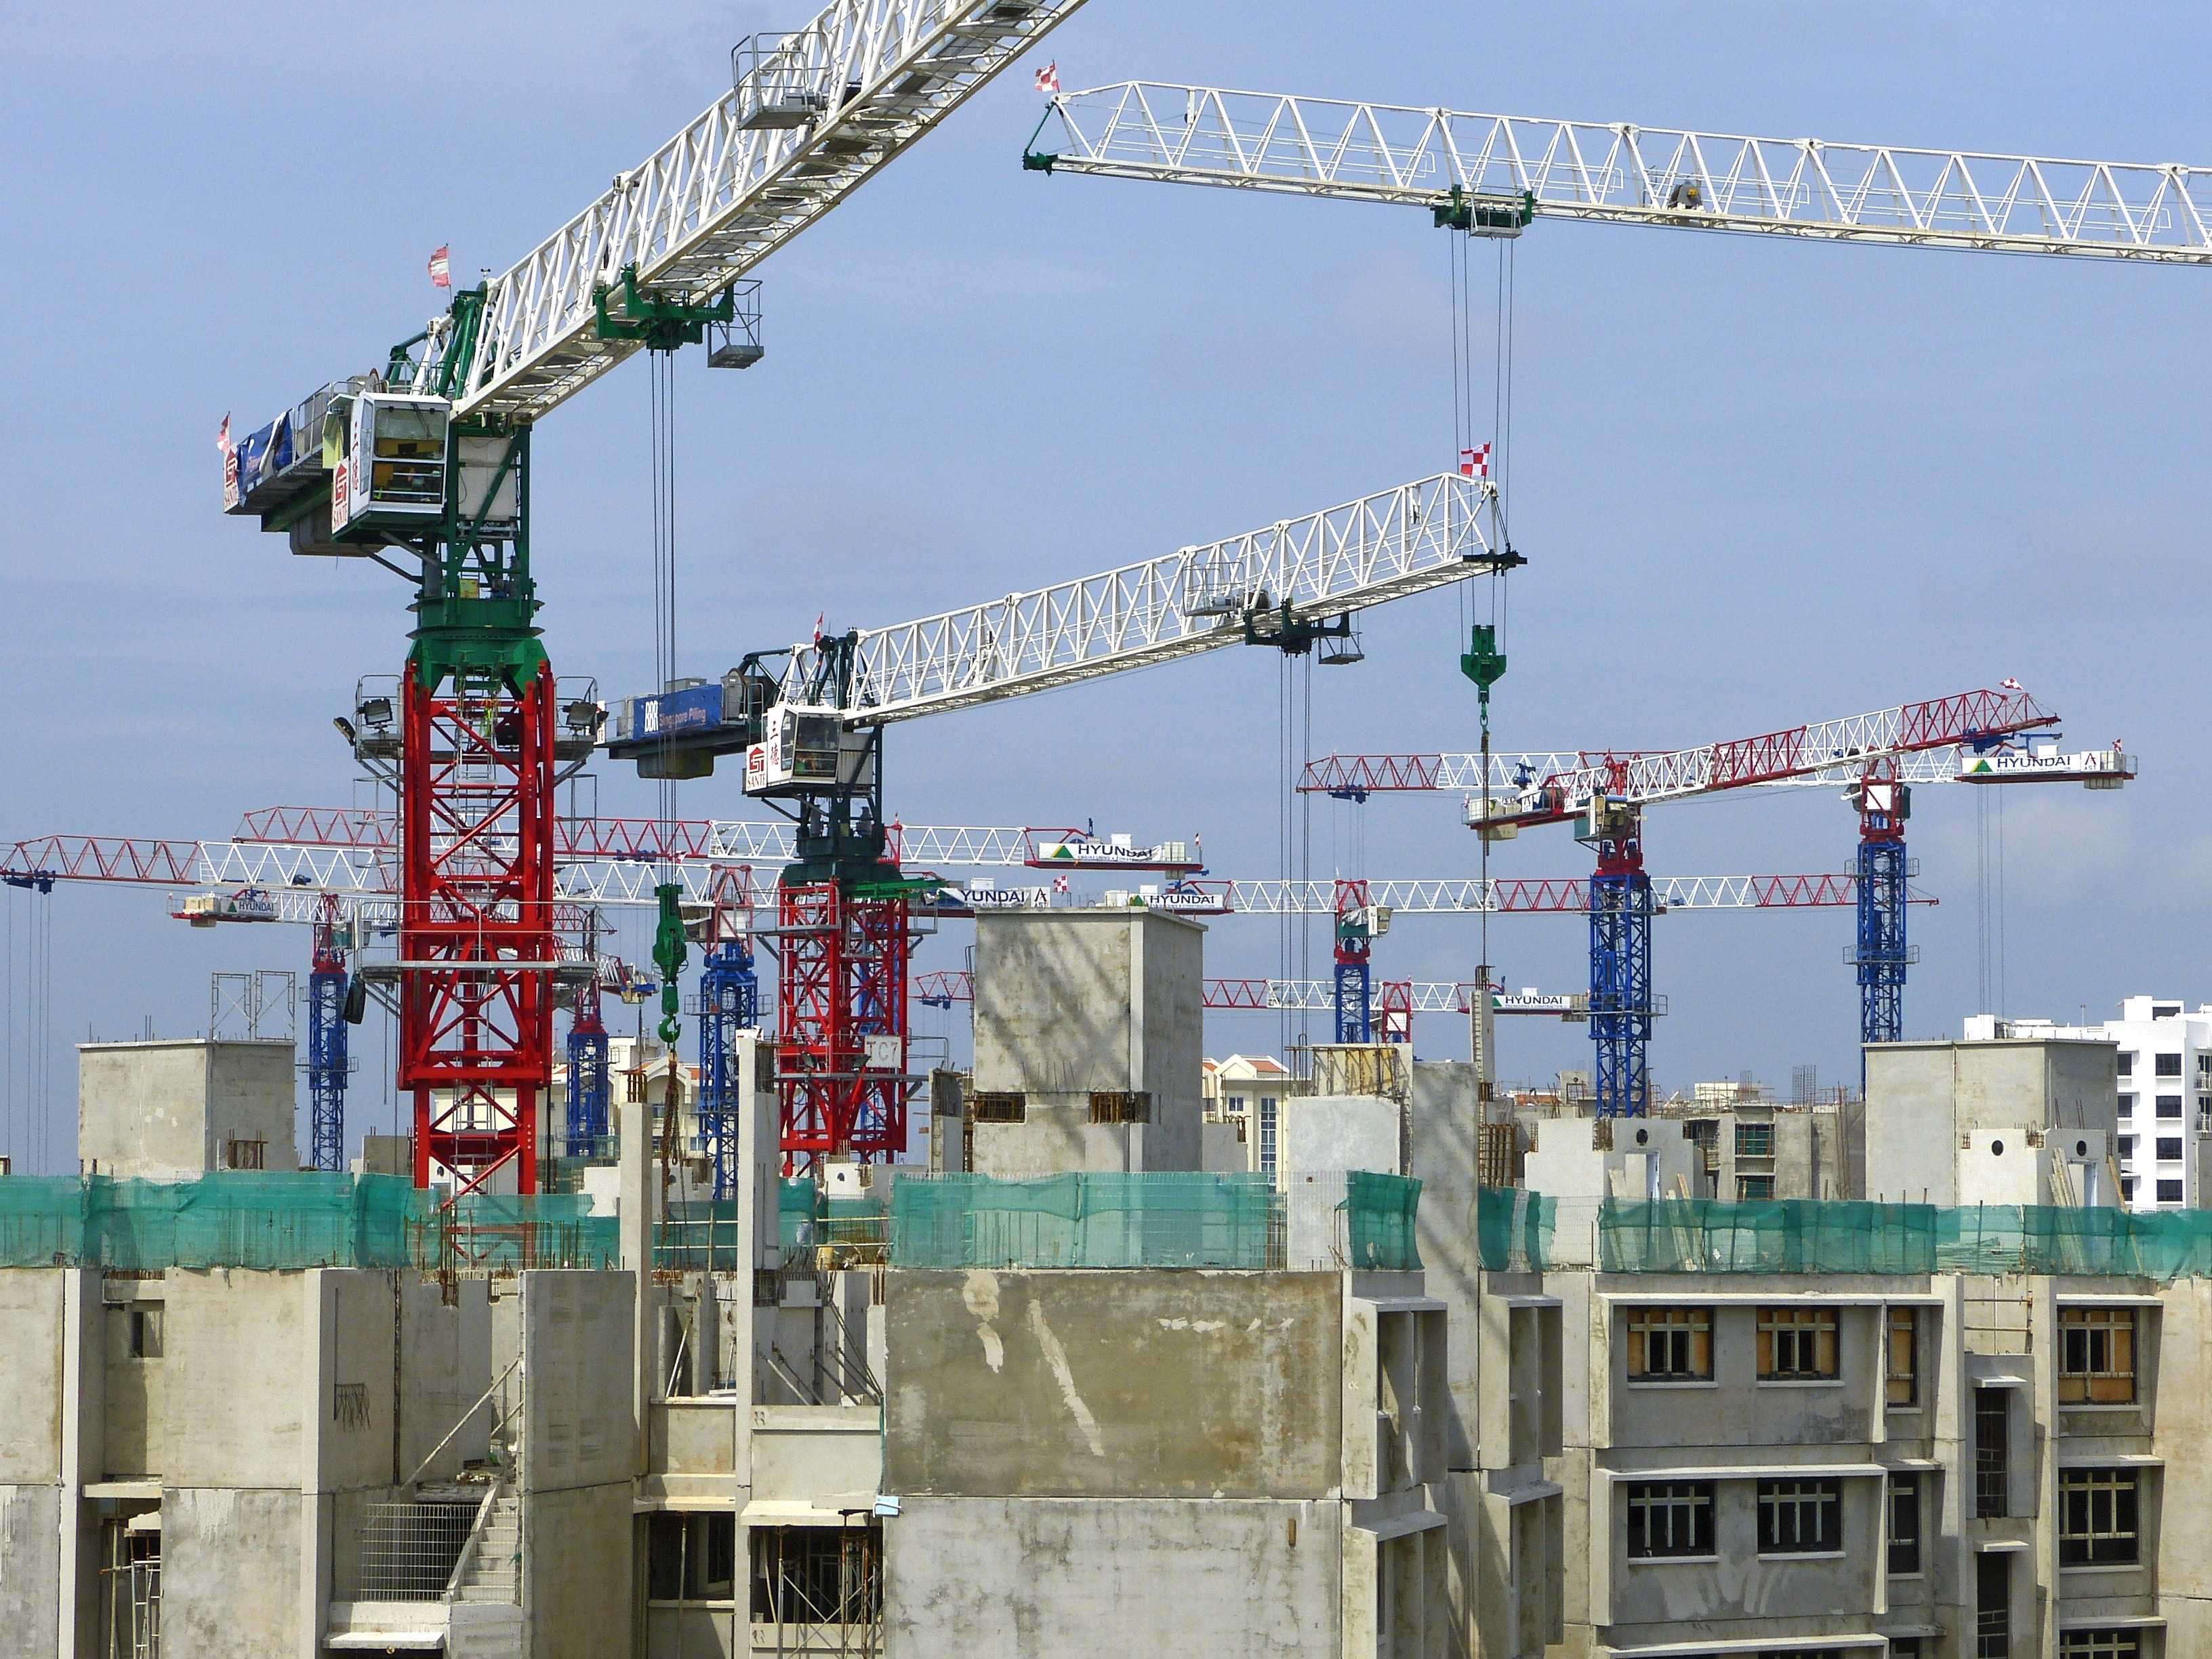
architecture, sky, building, transport, construction, vehicle, mast, metal, blue, port, housing, construction site, helmet, infrastructure, build, crane, site, singapore, heavy equipment, under construction, building site, construction equipment, building construction, jackup rig, men at work